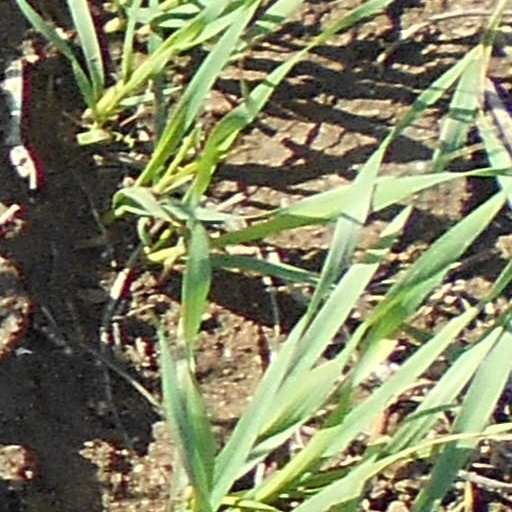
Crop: wheat